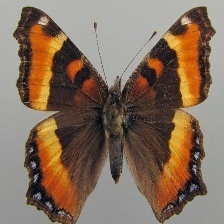
Species: MILBERTS TORTOISESHELL
Butterfly family (ImageNet category): admiral